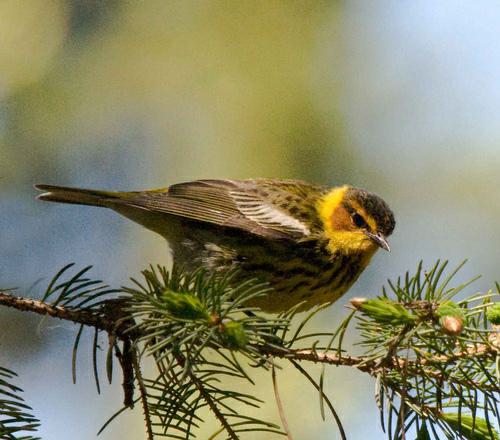
A photo of a cape may warbler